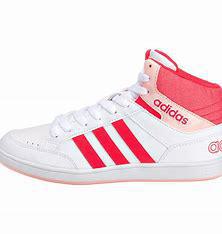
Brand: adidas
Model: NEO Hoops 2 Mid Skate